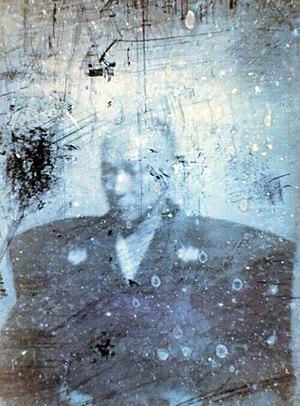
Ichiki Shirō, né le 29 janvier 1828 et mort le 12 février 1903, est un pionnier de la photographie japonaise.
L'histoire de la photographie au Japon remonte au milieu du XIXᵉ siècle, avant même l'arrivée des navires noirs du commodore américain Matthew Perry, destinés à mettre fin à la politique d'isolement en vigueur au Japon depuis l’époque d'Edo.
Shimazu Nariakira est un seigneur féodal japonais de l'époque d'Edo, 28ᵉ dans la lignée du clan Shimazu, les seigneurs du domaine de Satsuma. Il est reconnu comme un homme intelligent et sage, très intéressé par le savoir et la technique de l'Occident. Après sa mort, il est vénéré en tant que kami shinto Terukuni daimyōjin en mai 1863.